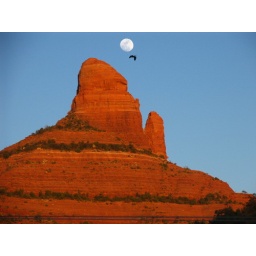
Moonrise over Thumb Butte with a great blue heron flying by.